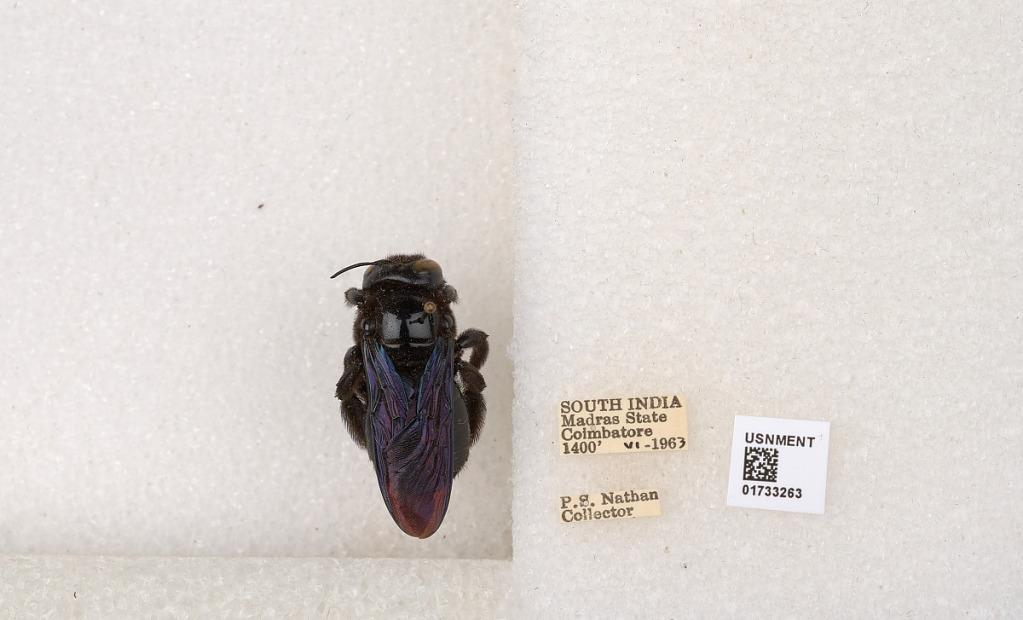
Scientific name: Xylocopa (Ctenoxylocopa) fenestrata (Fabricius)
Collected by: P. Nathan
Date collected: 1963-6-1
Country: India
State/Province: Tamil Nadu
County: Coimbatore
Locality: Coimbatore